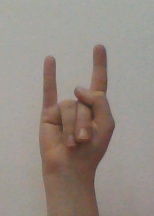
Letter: la